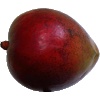
Label: red_mango